No Sin on the Alpine Pastures (1974 film)

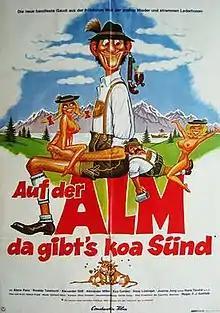

No Sin on the Alpine Pastures (German: Auf der Alm da gibt's koa Sünd) is a 1974 West German comedy film directed by Franz Josef Gottlieb and starring Alena Penz, Alexander Grill and Rinaldo Talamonti. It is part of the cycle of Bavarian sex comedies made during the era Location shooting took place in Austria.